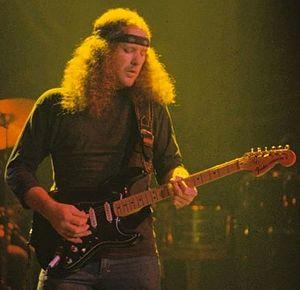
Hughie Thomasson, de son nom complet Hugh Edward Thomasson, Jr., était un musicien nord-américain né le 13 août 1952 à Tampa et mort d'une crise cardiaque pendant son sommeil le 9 septembre 2007 à Brooksville. Hughie Thomasson fut dans les années 1970 le guitariste des The Outlaws puis rejoignit Lynyrd Skynyrd avant de reformer en 2005 les Outlaws.